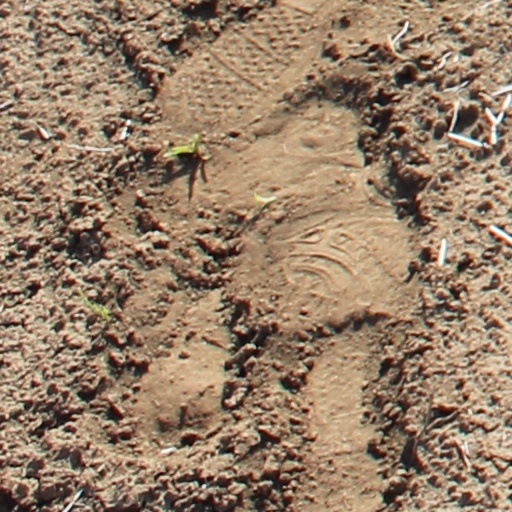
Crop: wheat